The White Viking

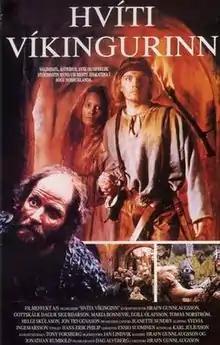

The White Viking (alternative title Embla) is a 1991 film set in Norway and Iceland during the reign of Olaf I of Norway. The film loosely follows actual events.